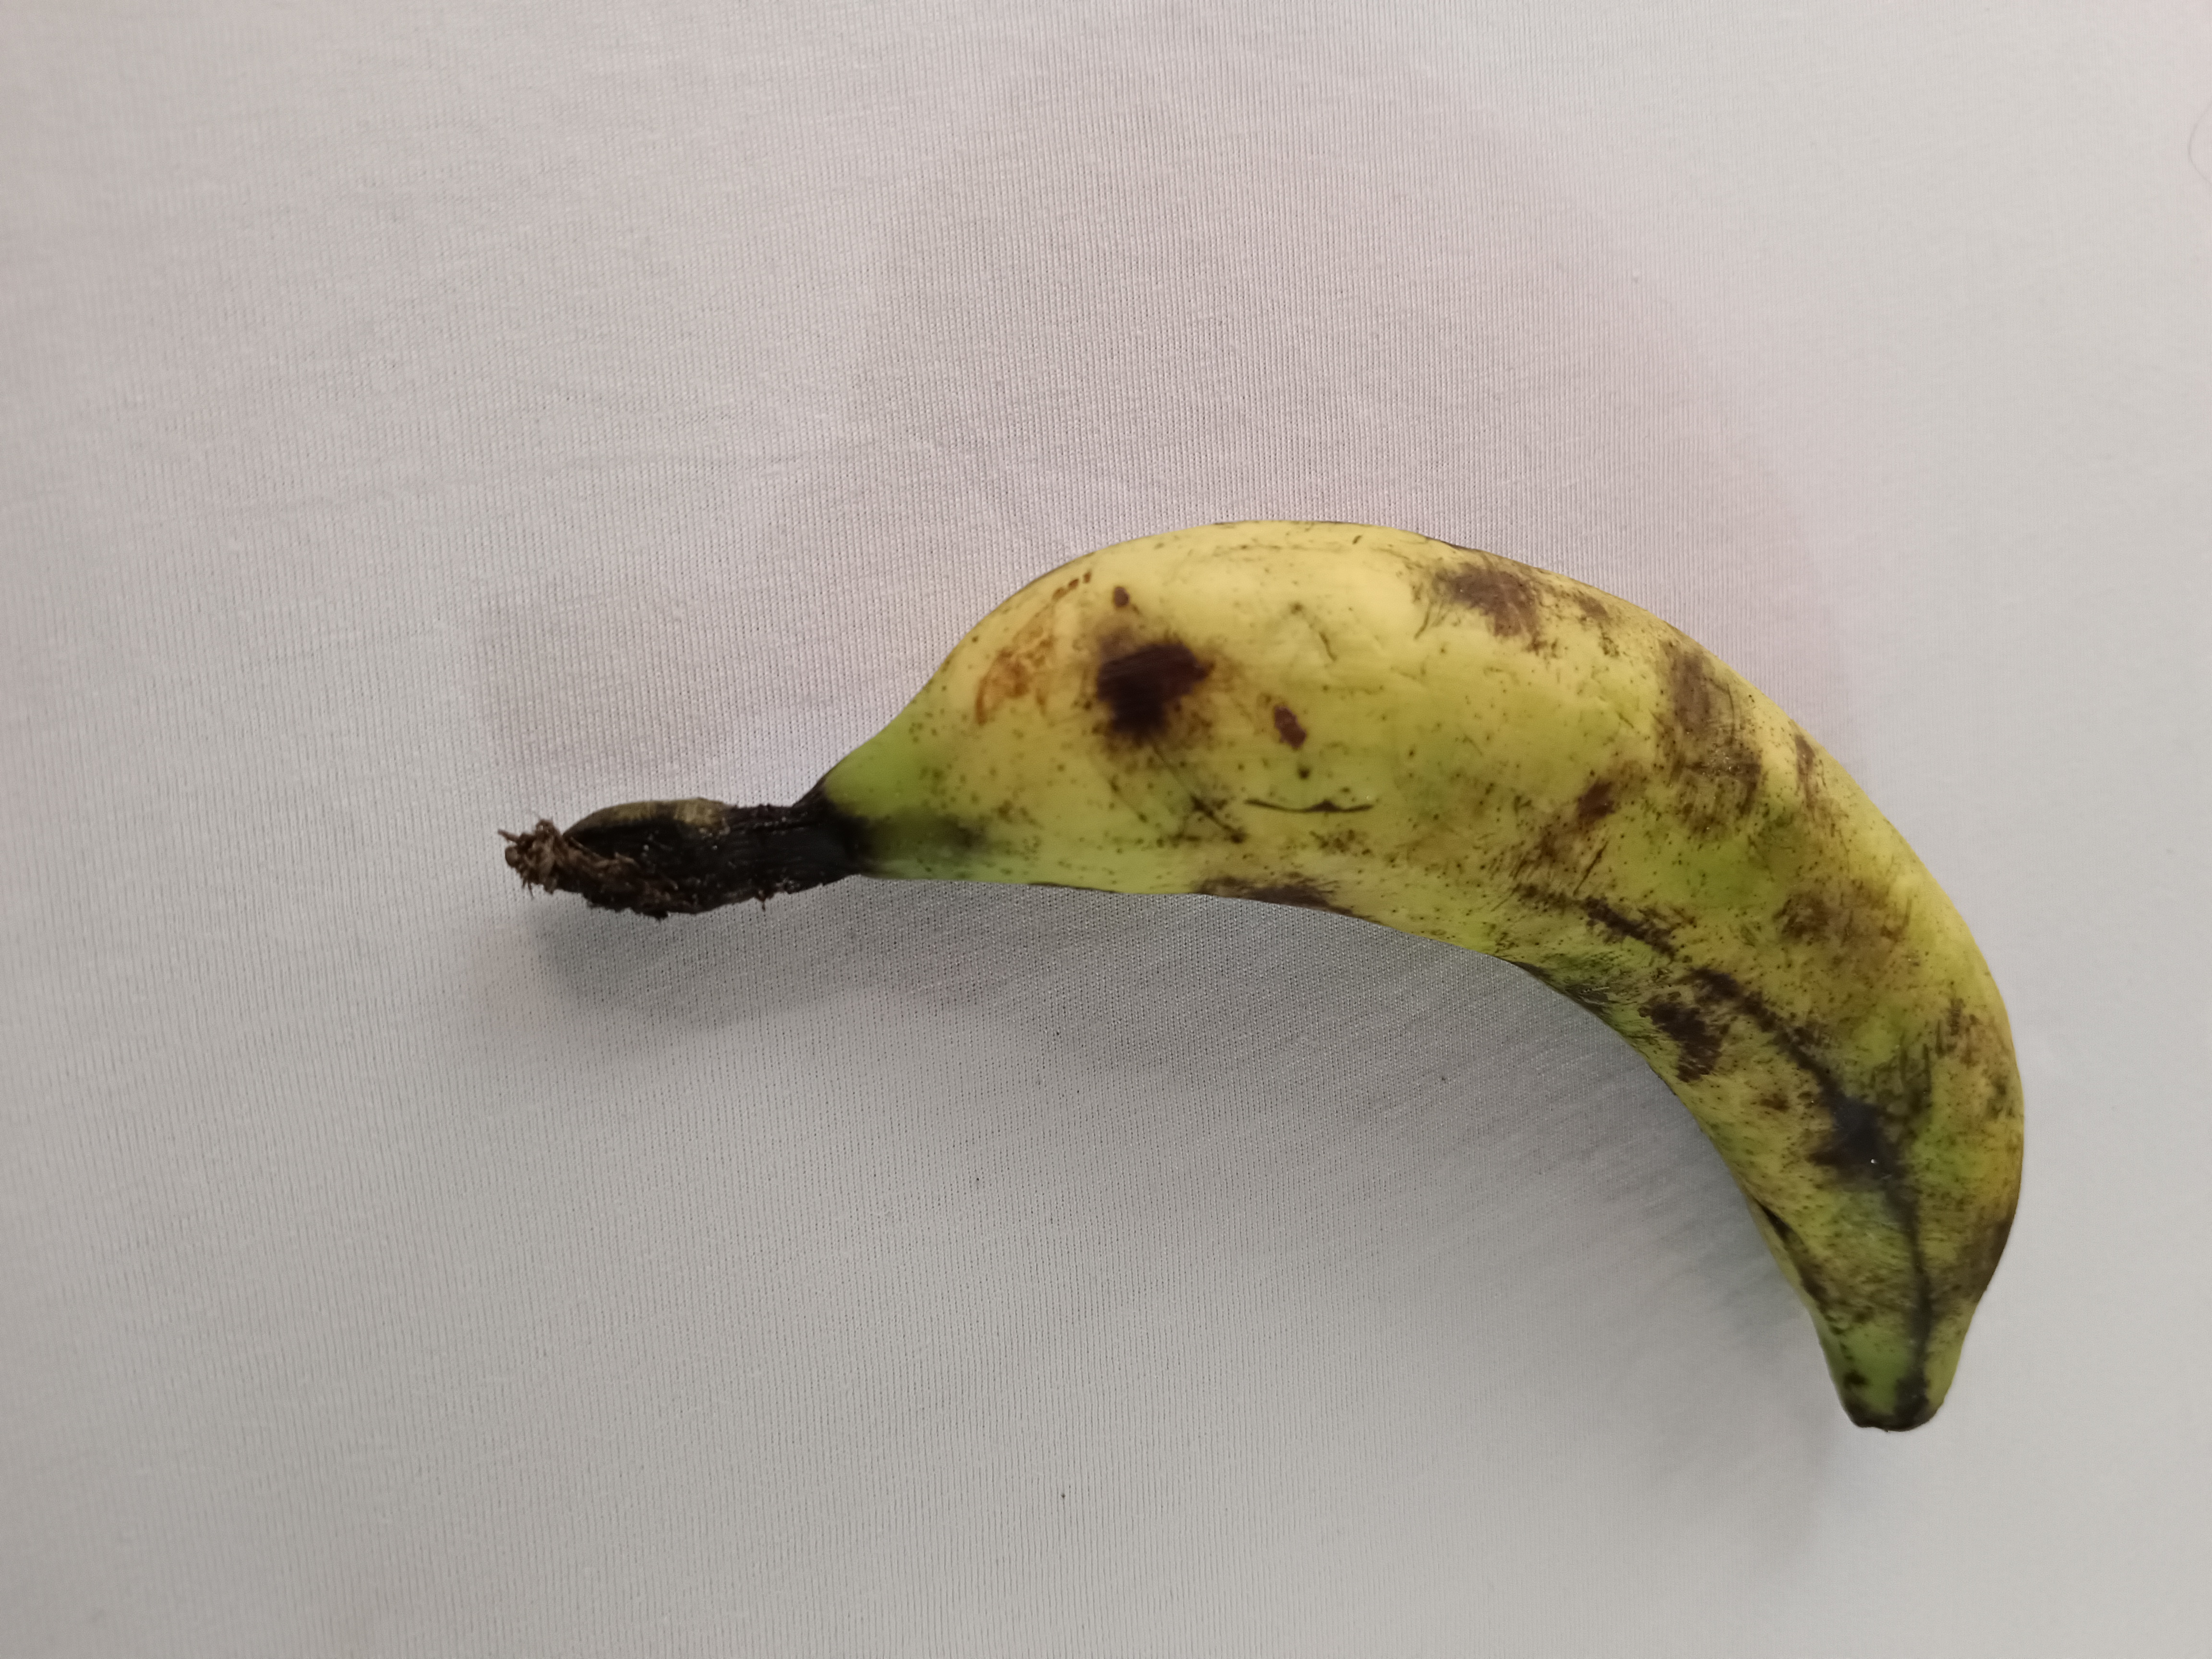
Banana variety: Shagor